Bon Jovi

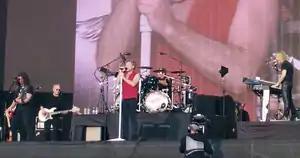
Bon Jovi performing in Hyde Park, London in 2013. From left to right: Phil X, Hugh McDonald, Jon Bon Jovi, Tico Torres, and David Bryan.

Bon Jovi is an American rock band formed in Sayreville, New Jersey in 1983. The band consists of singer Jon Bon Jovi, keyboardist David Bryan, drummer Tico Torres, guitarists John Shanks and Phil X, percussionist Everett Bradley, and bassist Hugh McDonald. Original bassist Alec John Such left the band in 1994, and longtime guitarist and co-songwriter Richie Sambora left in 2013.